Steppe polecat

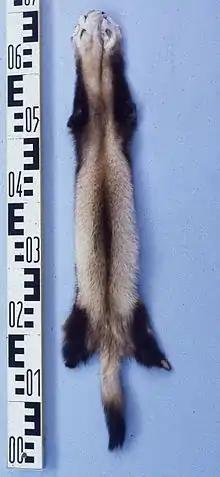
Pelt

The steppe polecat is very close to the European polecat in general appearance, proportions and habits, though its body seems somewhat more elongated, due to its shorter guard hairs. The tail is short, constituting a third of its body length. The skull is heavier and more massive than that of the European polecat, having more widely spaced zygomatic arches and more strongly developed projections, particularly the sagittal crest. It greatly resembles the black-footed ferret of North America, with the only noticeable differences between them being the steppe polecat's much longer and softer fur, shorter ears, and shorter postmolar extension of the palate. It has four pairs of teats and well-developed anal glands, which can produce a sharp-smelling liquid which is sprayed in self-defence. Males measure in body length, while females measure . Tail length of males is and for females. Males in Siberia may weigh up to 2.0 kg (4.5 lbs.), while females weigh 1.4 kg (3.0 lbs.). One giant polecat from Semirechye had a body length of about . Overall, specimens exhibiting gigantism are more common than in the European polecat, and occur primarily in western Siberia, where they likely hybridise with Siberian weasels.